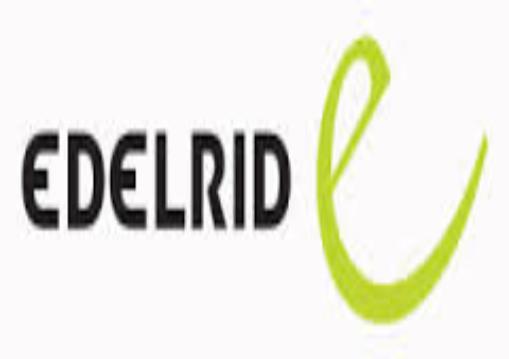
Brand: Edelrid
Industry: Sports